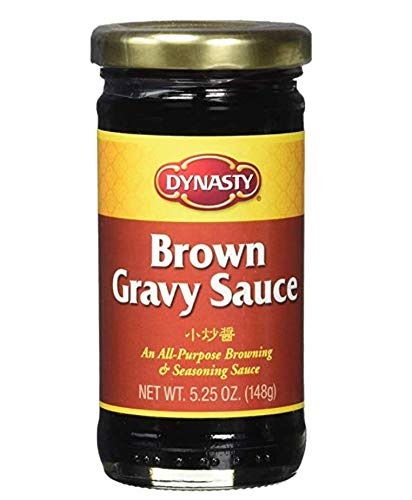
Item Name: Dynasty Gravy Brown
Product Description: An all-purpose browning & seasoning sauce.
Value: 6.0
Unit: Count

Price: 11.69